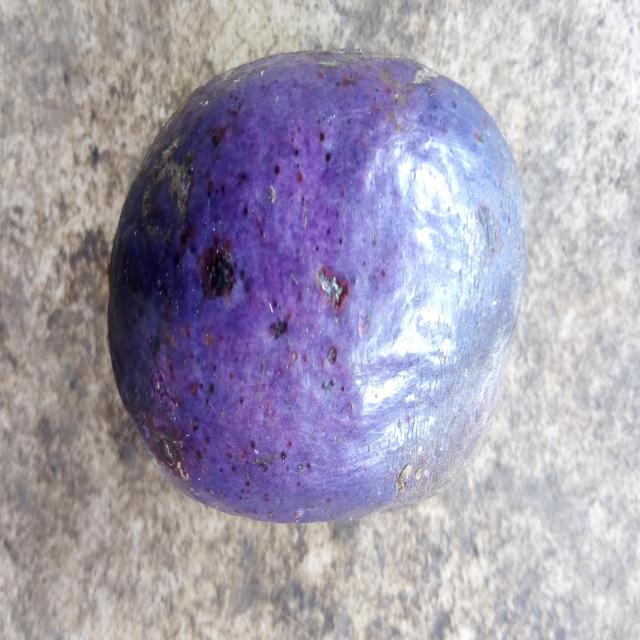
Plum grade: unaffected